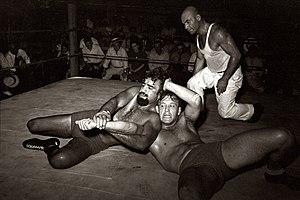
Le catch, également appelé lutte professionnelle ou lutte au Canada francophone, est une forme de divertissement combinant performances sportives et théâtrales. Dans sa forme moderne, le catch se présente comme une série de combats en public qui s'enchaînent lors de réunions organisées par des compagnies itinérantes ou lors d'enregistrements d'émissions régulières télévisées. Chaque combat oppose catcheurs ou catcheuses sur un ring, reproduisant les codes des sports de combat tout en y intégrant des règles et conventions propres à la discipline et à ses spécificités régionales. Dans sa forme première, le catch s'apparentait principalement à la lutte, puis il s'est étoffé au fil du temps d'un arsenal technique varié. Ces composantes techniques sont tantôt innovées par les pratiquants, tantôt empruntées à d'autres arts martiaux ou inspirées par d'autres éléments de la culture populaire.